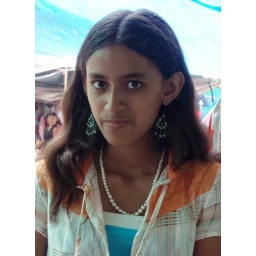
Pretty girl in market - muchacha bonita en el mercado de Candelaria, Lempira, Honduras